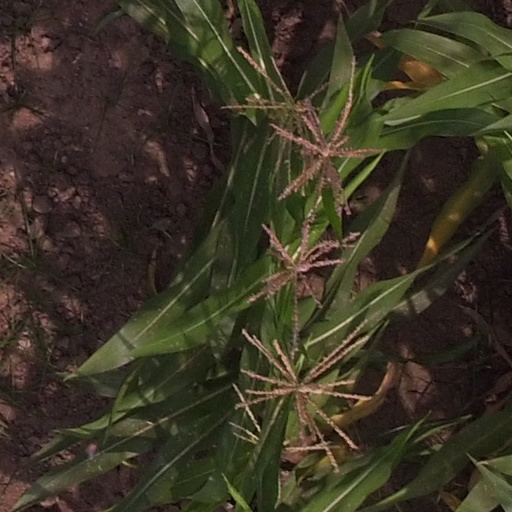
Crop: maize; corn